Performing arts in New Zealand

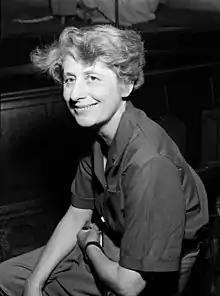
Ngaio Marsh, author and theatre director (1949)

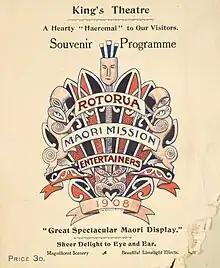
King's Theatre -Rotorua Maori Mission Entertainers 1908. Great spectacular Maori display. Souvenir programme. (Cover). 1908. (21065397114)

The Indigenous peoples of New Zealand are Māori. The Māori worldview is different to that of the settler colonists and Western perspective, and performing arts was interlinked with aspects of daily life. The closest word for arts in the Māori language is "toi." ...'toi' often translates as knowledge, skill, excellence, source, origin, or mastery. (Ranea Aperahama, 2018) Pre-European Māori culture was oral, passing on knowledge through story, song and genealogy. Knowledge was transferred and preserved in art, including carvings (whakairo), weaving (raranga), song (waiata) and dance (haka). Artefacts were handed down through generations.